José Luis Palomino

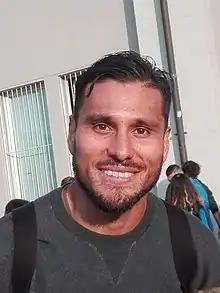
Palomino in 2018

José Luis Palomino (born 5 January 1990) is an Argentine professional footballer who plays as a centre-back for Talleres. Palomino is capable in both aerial play and tackling.